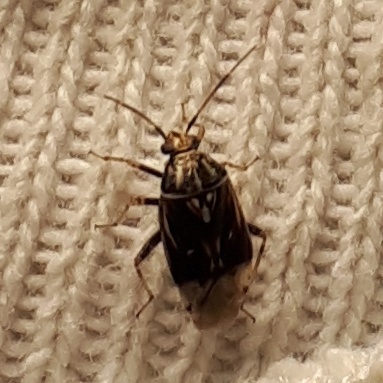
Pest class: lygus_bug